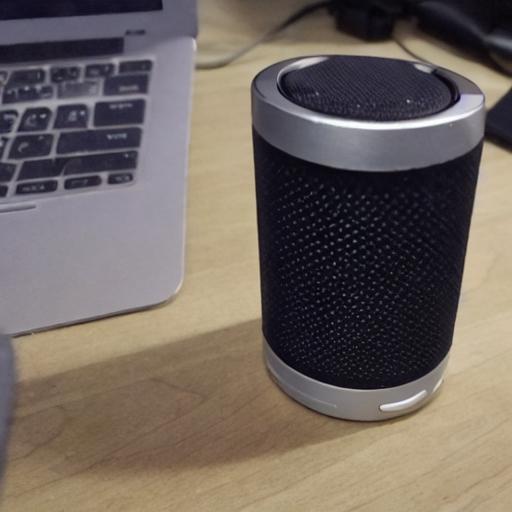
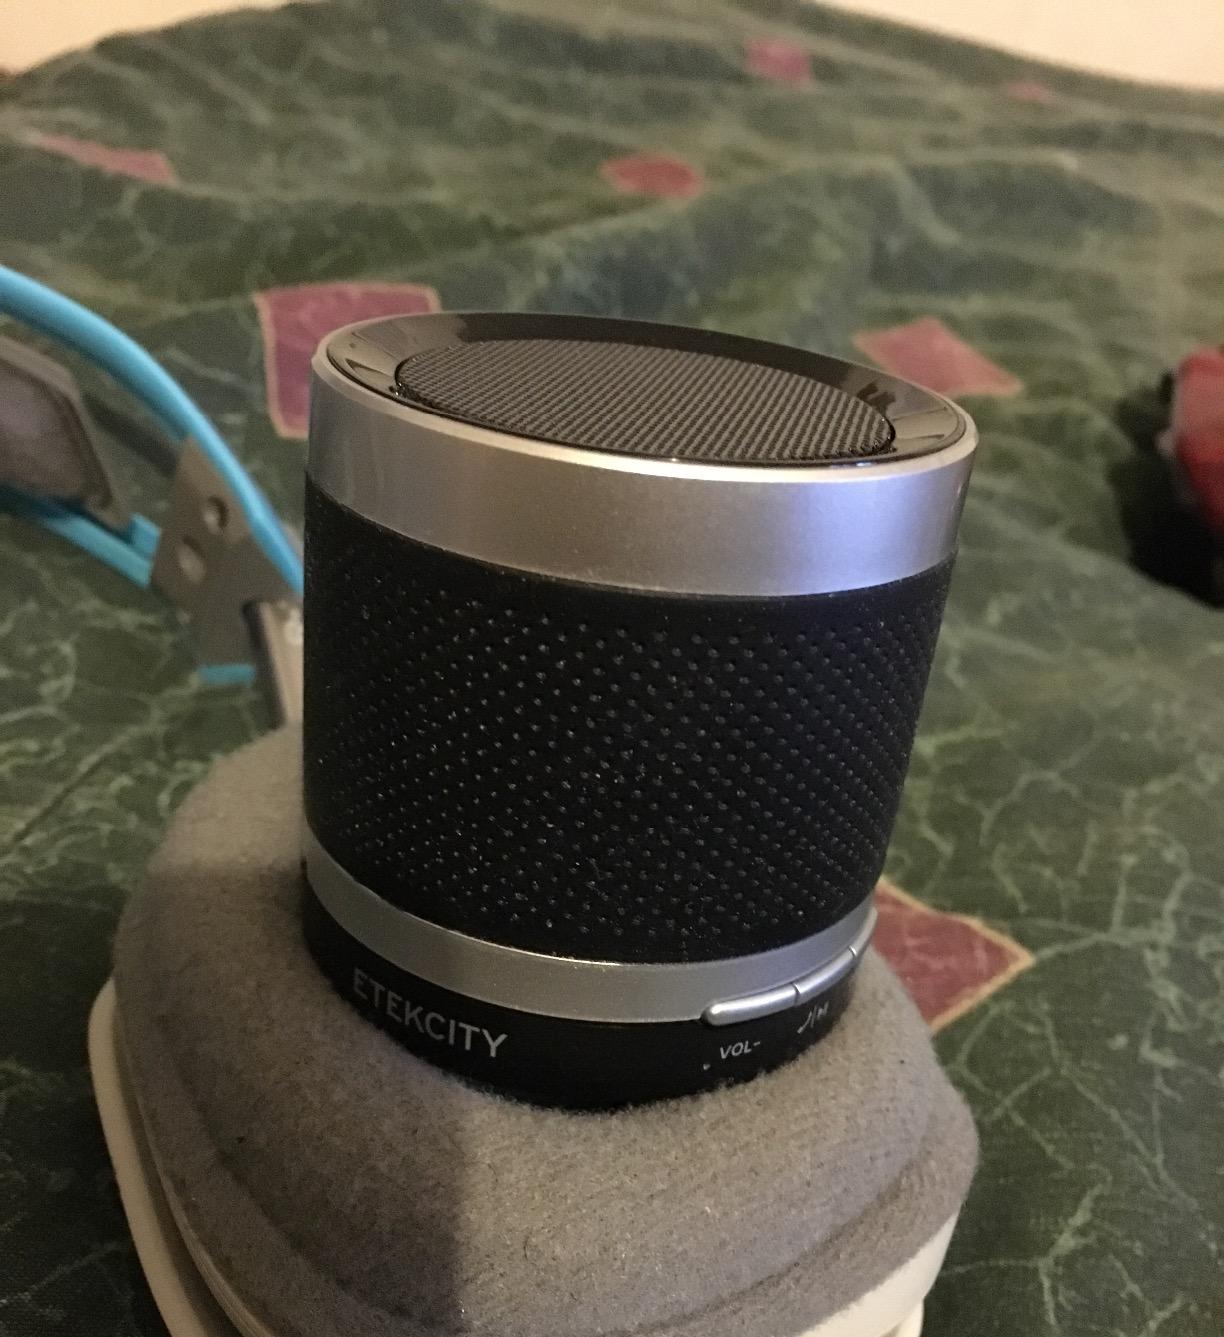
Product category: speaker
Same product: no